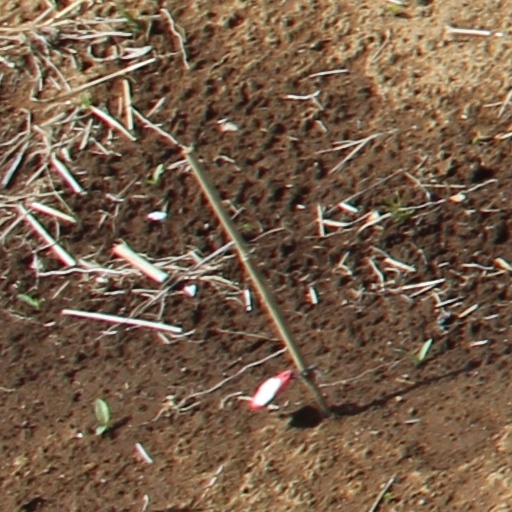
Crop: wheat